Henry V (play)

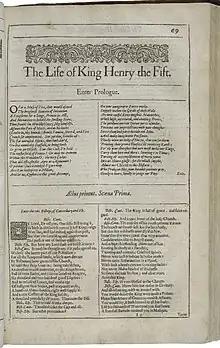
The first page of "The Life of King Henry the Fifth", printed in the Second Folio edition of 1632

Act V opens some years later, when the war comes to a brief interval of peace, as the English and French negotiate the Treaty of Troyes, and Henry tries to woo the French princess, Katharine. Neither Henry nor Katharine speaks the other's language well, but the humour of their mistakes actually helps Henry achieve his aim. The scene ends with the French king adopting Henry as heir to the French throne, and the prayer for unity of the French queen "that English may as French, French Englishmen, receive each other."